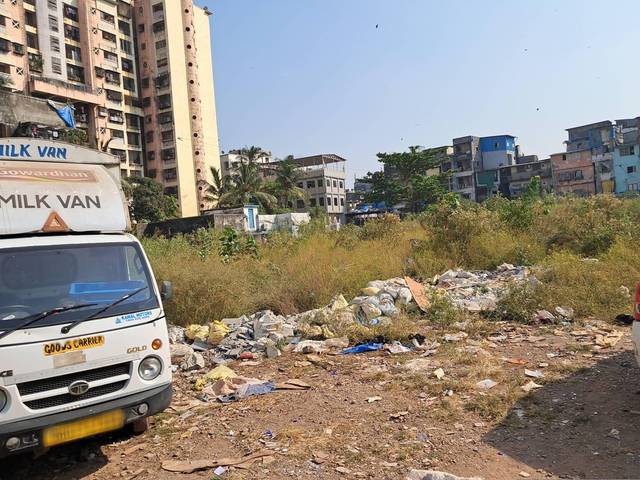
Region: India
Coordinates: 19.058, 72.842